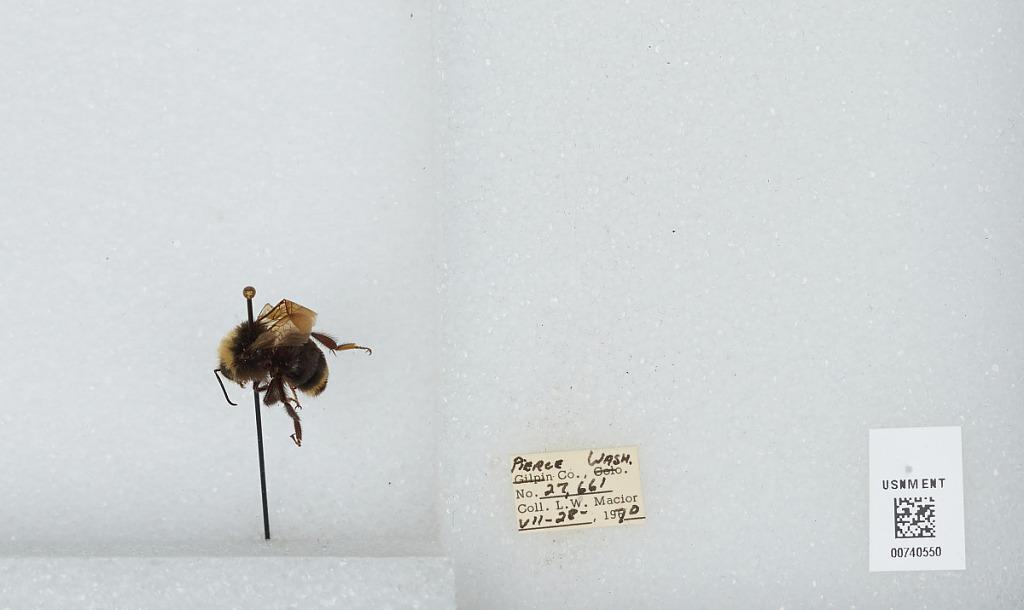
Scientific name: Bombus (Pyrobombus) vosnesenskii Radoszkowski
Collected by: L. Macior
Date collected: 1970-7-28
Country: United States
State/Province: Washington
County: Pierce
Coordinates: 47.05, -122.12